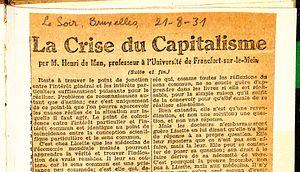
Henri de Man, né à Anvers le 17 novembre 1885 et mort à Greng près de Morat le 20 juin 1953 est un homme politique belge. Dirigeant du Parti ouvrier belge, il devint l'un des théoriciens en vue du planisme et du néo-socialisme durant la dépression des années 1930. Originellement, membre de l'aile gauche du POB, il finira sa carrière politique comme leader de son aile droite et fait dissoudre le POB. Condamné en 1946 par un tribunal militaire belge, il vivra en exil en Suisse jusqu'à son décès.